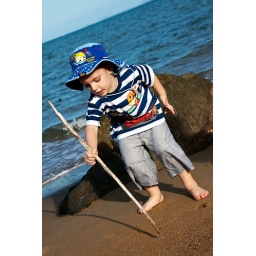
Ethan worked on his letters in the sand along the Cape Pallarenda Conservation Park beach just north of Townsville, Queensland.